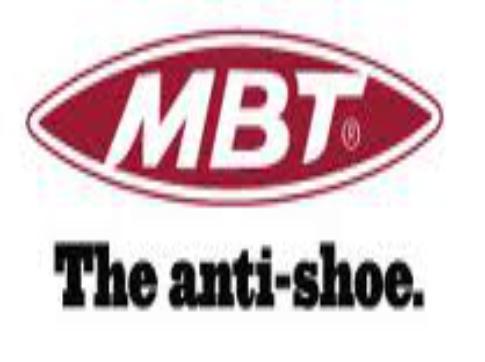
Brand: MBT
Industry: Clothes